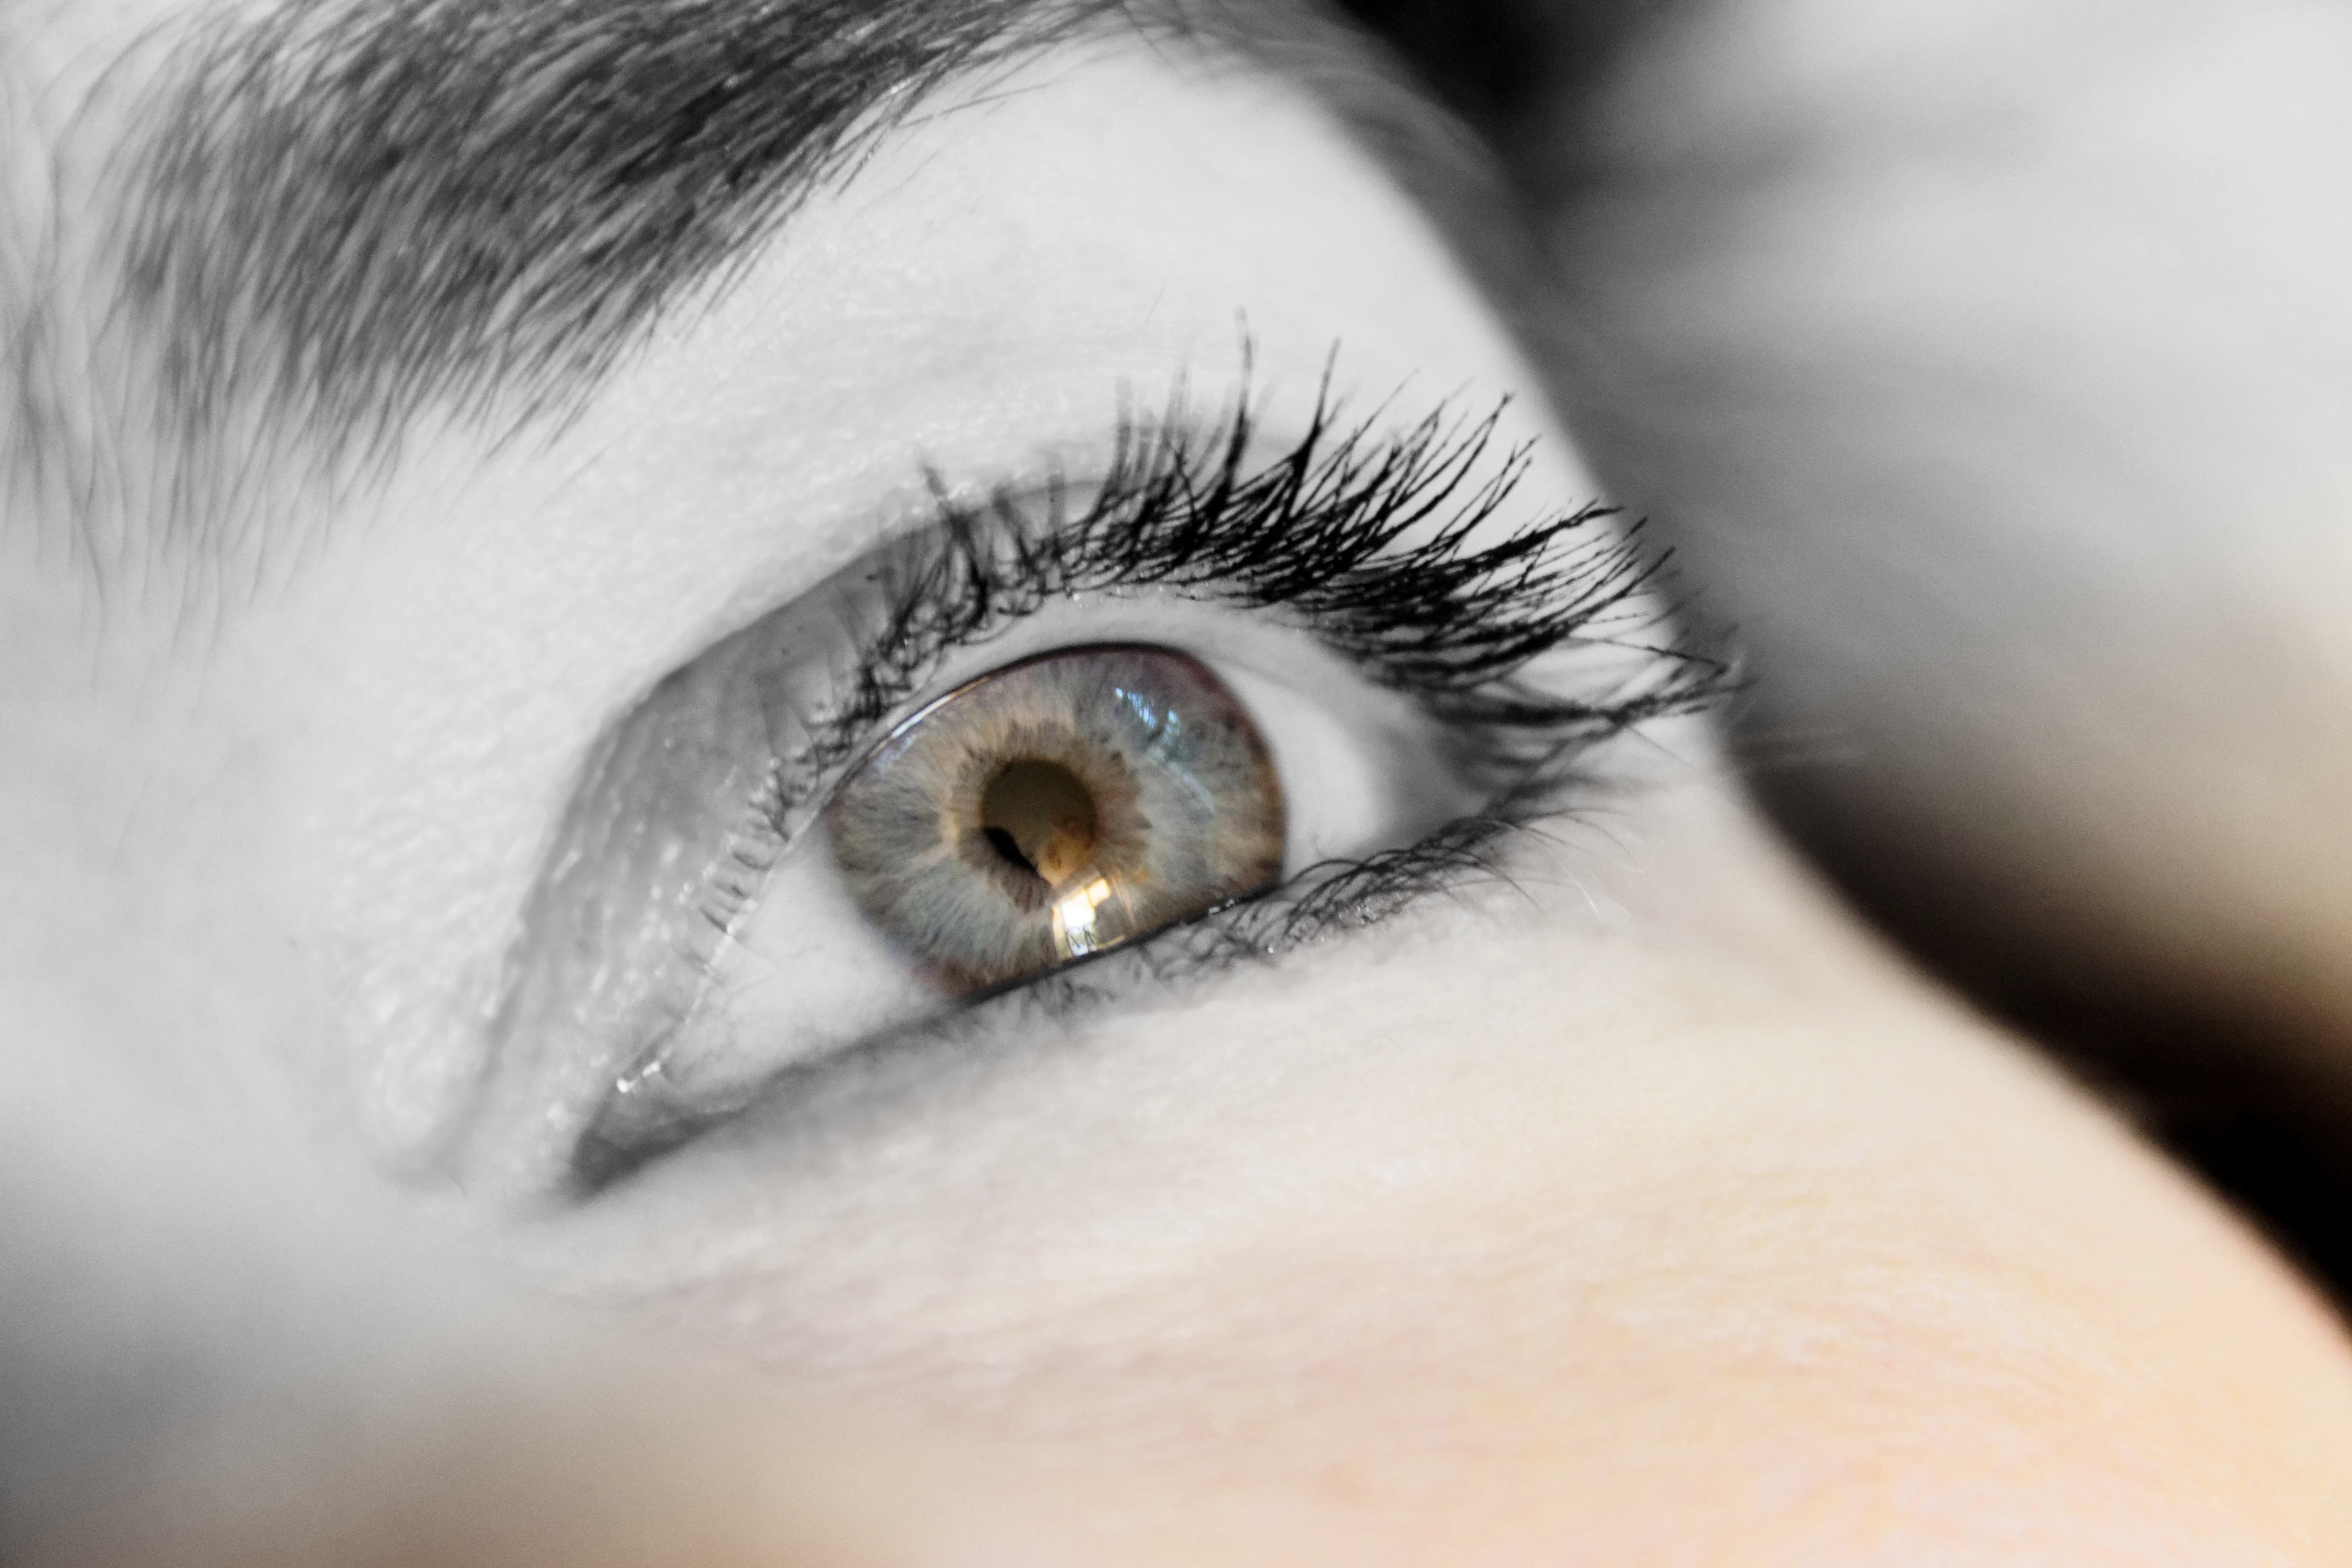
woman, white, photography, view, female, macro, human, blue, close, eyebrow, mouth, eyelash, pupil, close up, human body, face, nose, iris, eye, head, skin, beauty, organ, emotion, eyelashes, macro photography, vision care, eyelash extensions